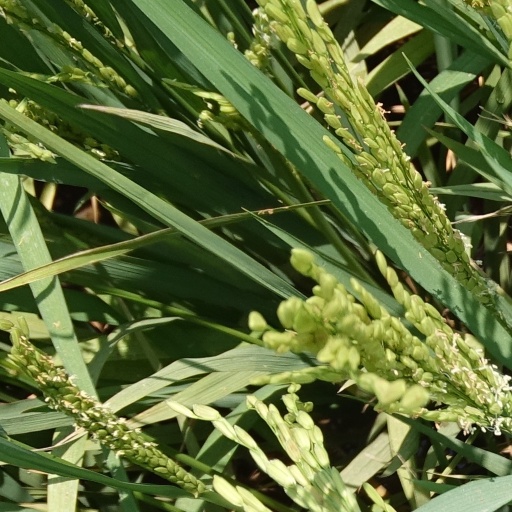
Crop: rice